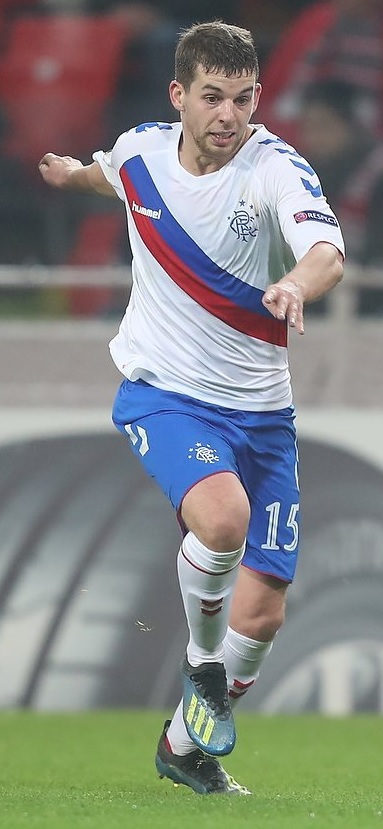
จอน แฟลนากัน

| image = Jon Flanagan 2018.jpg
| caption = ฟลานาแกนเล่นให้กับสโมสรฟุตบอลเรนเจอส์|เรนเจอส์ในปี ค.ศ. 2018
| fullname = จอน แพทริก แฟลนากัน
| birth_place = ลิเวอร์พูล ประเทศอังกฤษ
| position = กองหลัง#ฟุลแบ็ก|ฟุลแบ็ก
| youthyears1 = –2010
| youthclubs1 = สโมสรฟุตบอลลิเวอร์พูล|ลิเวอร์พูล
| years1 = 2010–2018
| clubs1 = สโมสรฟุตบอลลิเวอร์พูล|ลิเวอร์พูล
| caps1 = 40
| goals1 = 1
| years2 = 2016–2017
| clubs2 = → สโมสรฟุตบอลเบิร์นลีย์|เบิร์นลีย์ (ยืมตัว)
| caps2 = 6
| goals2 = 0
| years3 = 2018
| clubs3 = → สโมสรฟุตบอลโบลตันวอนเดอเรอส์|โบลตันวอนเดอเรอส์ (ยืมตัว)
| caps3 = 9
| goals3 = 0
| years4 = 2018–2020
| clubs4 = สโมสรฟุตบอลเรนเจอส์|เรนเจอส์
| caps4 = 21
| goals4 = 0
| years5 = 2020–2021
| clubs5 = R. Charleroi S.C.|Charleroi
| caps5 = 0
| goals5 = 0
| years6 = 2021–2022
| clubs6 = HB Køge
| caps6 = 4
| goals6 = 0
| totalcaps = 80
| totalgoals = 1
| nationalyears1 = 2011
| nationalteam1 = ฟุตบอลทีมชาติอังกฤษรุ่นอายุไม่เกิน 19 ปี|อังกฤษ 19 ปี
| nationalcaps1 = 1
| nationalgoals1 = 0
| nationalyears2 = 2013
| nationalteam2 = ฟุตบอลทีมชาติอังกฤษรุ่นอายุไม่เกิน 20 ปี|อังกฤษ 20 ปี
| nationalcaps2 = 1
| nationalgoals2 = 0
| nationalyears3 = 2011
| nationalteam3 = ฟุตบอลทีมชาติอังกฤษรุ่นอายุไม่เกิน 21 ปี|อังกฤษ 21 ปี
| nationalcaps3 = 3
| nationalgoals3 = 0
| nationalyears4 = 2014
| nationalteam4 = ฟุตบอลทีมชาติอังกฤษ|อังกฤษ
| nationalcaps4 = 1
| nationalgoals4 = 0
จอน แพทริก แฟลนากัน () เกิดเมื่อวันที่ 1 มกราคม ค.ศ. 1993 เป็นอดีตนักฟุตบอลชาวอังกฤษ เกิดในเมืองลิเวอร์พูล เล่นในตำแหน่งแบ็กขวา ลงเล่นนัดแรกให้ลิเวอร์พูลในนัดที่ลิเวอร์พูลชนะแมนเชสเตอร์ซิตี 3-0 ที่สนามแอนฟีลด์ ซึ่งขณะนั้นเขามีอายุได้ 18 ปี
==สโมสรอาชีพ==
===ลิเวอร์พูล===
====ฤดูกาล 2010-11====
====ฤดูกาล 2011-12====
====ฤดูกาล 2012-13====
====ฤดูกาล 2013-14====
ในวันที่ 2 พฤศจิกายน ค.ศ. 2013 แฟลนากัน ลงสนามเป็นตัวจริงในพรีเมียร์ลีกนัดแรกในรอบ 18 เดือน ในนัดที่ ลิเวอร์พูล บุกไปเยือนที่ เอมิเรตส์สเตเดียม เจอกับ อาร์เซนอล ต่อมา ในวันที่ 15 ธันวาคม ค.ศ. 2013 แฟลนากัน ทำประตูแรกในสีเสื้อของลิเวอร์พูล ในนัดที่ ลิเวอร์พูล เอาชนะ ทอตนัมฮอตสเปอร์ ที่ไวต์ฮาร์ตเลน 5-0
====ฤดูกาล 2014-15====
====ฤดูกาล 2015-16====
ในเดือนธันวาคม ค.ศ. 2015 แฟลนากัน กลับมาซ้อมกับเพื่อนร่วมทีมได้อีกครั้ง ต่อมา ในวันที่ 20 มกราคม ค.ศ. 2016 เอฟเอคัพ รอบสาม นัดรีเพลย์ แฟลนากัน กลับมาลงสนามนัดแรกให้กับ ลิเวอร์พูล ในรอบ 18 เดือน โดยลงสนามเป็นตัวสำรองแทน คอนเนอร์ แรนดอลล์ ในนัดที่ ลิเวอร์พูล เปิดสนามแอนฟีลด์เอาชนะ เอ็กซิเตอร์ซิตี 3-0 หงส์แดงเอาชนะเอ็กซิเตอร์ ผ่านเข้ารอบสี่ เอฟเอ คัพ ช่วยให้ ลิเวอร์พูล ผ่านเข้ารอบสี่ เอฟเอคัพ ได้สำเร็จ ต่อมา ในวันที่ 26 มกราคม ค.ศ. 2016 ฟุตบอลลีกคัพ รอบรองชนะเลิศ นัดที่สอง แฟลนากัน ลงสนามเป็นตัวจริงนัดแรกโดยลงสนามถึง 105 นาที ในนัดที่ ลิเวอร์พูล เปิดสนามแอนฟีลด์พ่ายแพ้ สโตกซิตี 0-1 รวมผลสองนัดเสมอกัน 1-1 ทำให้ต้องตัดสินในการยิงจุดโทษ ก่อนที่ ลิเวอร์พูล เอาชนะ สโตกซิตี ในการยิงจุดโทษ 6-5 ช่วยให้ ลิเวอร์พูล ผ่านเข้ารอบชิงชนะเลิศ ฟุตบอลลีกคัพ ได้สำเร็จ ต่อมา ในวันที่ 18 มีนาคม ค.ศ. 2016 แฟลนากัน ตัดสินใจต่อสัญญาระยะยาวกับสโมสรลิเวอร์พูลถึงปี 2019 จอน ฟลานาแกน เซ็นสัญญาระยะยาวฉบับใหม่กับสโมสรลิเวอร์พูล
ในวันที่ 20 มีนาคม ค.ศ. 2016 แฟลนากัน สวมปลอกแขนกัปตันทีมลิเวอร์พูลแทน จอร์แดน เฮนเดอร์สัน ที่เป็นตัวสำรอง ในนัดที่ ลิเวอร์พูล พ่ายแพ้ สโมสรฟุตบอลเซาแทมป์ตัน|เซาแทมป์ตัน ที่เซนต์แมรีส์สเตเดียม 2-3
===เรนเจอส์===
==สถิติ==
===สโมสร===
| class="wikitable" style="text-align:center"
|-
!colspan="2" |สโมสร
!colspan="3" |ลีก
!colspan="2" |เอฟเอคัพ
!colspan="2" |ฟุตบอลลีกคัพ|ลีกคัพ
!colspan="2" |ยูฟ่า|ยุโรป
!colspan="2" |รวม
|-
!สโมสร!!ฤดูกาล!!ลีก!!ลงเล่น!!ประตู!!ลงเล่น!!ประตู!!ลงเล่น!!ประตู!!ลงเล่น!!ประตู!!ลงเล่น!!ประตู
|-
|rowspan="8"|สโมสรฟุตบอลลิเวอร์พูล|ลิเวอร์พูล
|สโมสรฟุตบอลลิเวอร์พูลในฤดูกาล 2010–11|2010–11
|พรีเมียร์ลีก
|7||0||0||0||0||0||0||0||7||0
|-
|สโมสรฟุตบอลลิเวอร์พูลในฤดูกาล 2011–12|2011–12
|พรีเมียร์ลีก
|5||0||1||0||2||0||0||0||8||0
|-
|สโมสรฟุตบอลลิเวอร์พูลในฤดูกาล 2012–13|2012–13
|พรีเมียร์ลีก
|0||0||1||0||0||0||1||0||2||0
|-
|สโมสรฟุตบอลลิเวอร์พูลในฤดูกาล 2013–14|2013–14
|พรีเมียร์ลีก
|23||1||2||0||0||0||0||0||25||1
|-
|สโมสรฟุตบอลลิเวอร์พูลในฤดูกาล 2014–15|2014–15
|พรีเมียร์ลีก
|0||0||0||0||0||0||0||0||0||0
|-
|สโมสรฟุตบอลลิเวอร์พูลในฤดูกาล 2015–16|2015–16
|พรีเมียร์ลีก
|5||0||2||0||1||0||0||0||8||0
|-
|สโมสรฟุตบอลลิเวอร์พูลในฤดูกาล 2017–18|2017–18
|พรีเมียร์ลีก
|0||0||0||0||1||0||0||0||1||0
|-
!colspan=2|รวม
!40||1||6||0||4||0||1||0||51||1
|-
|สโมสรฟุตบอลเบิร์นลีย์|เบิร์นลีย์ (ยืมตัว)
|2016–17 Burnley F.C. season|2016–17
|พรีเมียร์ลีก
|6||0||3||0||1||0||colspan=2|—||10||0
|-
|สโมสรฟุตบอลโบลตันวอนเดอเรอส์|โบลตันวอนเดอเรอส์ (ยืมตัว)
|2017–18 Bolton Wanderers F.C. season|2017–18
|อีเอฟแอลแชมเปียนชิป|แชมเปียนชิป
|9||0||colspan=2|—||colspan=2|—||colspan=2|—||9||0
|-
|rowspan=3|สโมสรฟุตบอลเรนเจอส์|เรนเจอส์
|2018–19 Rangers F.C. season|2018–19
|สกอตติชพรีเมียร์ชิป
|16||0||1||0||2||0||11|||0||30||0
|-
|2019–20 Rangers F.C. season|2019–20
|สกอตติชพรีเมียร์ชิป
|5||0||0||0||0||0||4||0||9||0
|-
!colspan=2|รวม
!21||0||1||0||2||0||15||0||39||0
|-
|Rangers F.C. B Team and Academy|Rangers U20
|2019–20
|—||colspan=2|—||colspan=2|—||colspan=2|—||1||0||1||0
|-
|R. Charleroi S.C.|Charleroi
|2020–21 R. Charleroi S.C. season|2020–21
|Belgian First Division A
|0||0||0||0||colspan=2|—||colspan=2|—||0||0
|-
|HB Køge
|2021–22 Danish 1st Division|2021–22
|Danish 1st Division
|4||0||0||0||colspan=2|—||colspan=2|—||4||0
|-
!colspan=3|รวมทั้งหมด
!80||1||10||0||6||0||17||0||113||1
|
===ทีมชาติ===
:แหล่งที่มา
==เกียรติประวัติ==
===สโมสร===
ลิเวอร์พูล
* ฟุตบอลลีกคัพ: 2011–12
==อ้างอิง==
==แหล่งข้อมูลอื่น==
* Official Liverpool profile
* LFC History Profile
*
* ESPN Soccernet Profile
*
หมวดหมู่:นักฟุตบอลชาวอังกฤษ
หมวดหมู่:นักฟุตบอลทีมชาติอังกฤษ‎
หมวดหมู่:ผู้เล่นในพรีเมียร์ลีก
หมวดหมู่:ผู้เล่นสโมสรฟุตบอลลิเวอร์พูล
หมวดหมู่:บุคคลจากลิเวอร์พูล
หมวดหมู่:ผู้เล่นสโมสรฟุตบอลเรนเจอส์
หมวดหมู่:กองหลังฟุตบอล